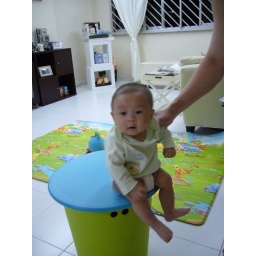
Bought this table cum storage box for Aidan over the weekend for his toys